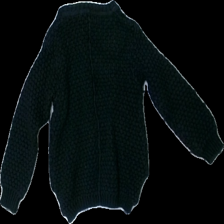
View: back
Type: Sweater
Category: Children
Brand: Lager 157
Colors: Black
Material: 100% cotton
Cut: Regular
Season: All
Damage location: bottom center
Damage 2 location: middle right
Damage 3 location: top center
Price range: <50
Recommended usage: Export
Description: långärmad tjocktröja, urtvättad
Comment: urtvättad